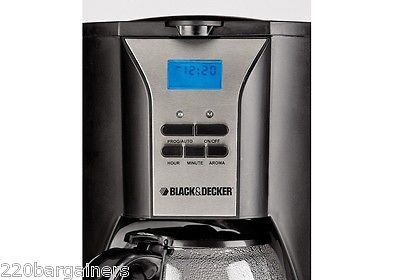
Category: coffee maker